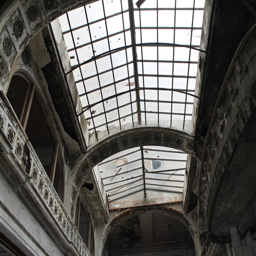
the ceiling inside the lobby .